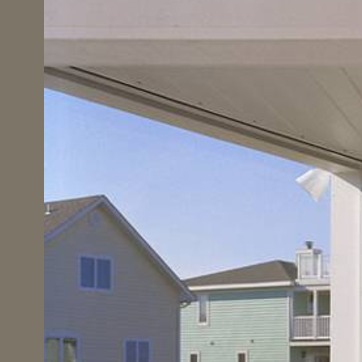
Material: sky